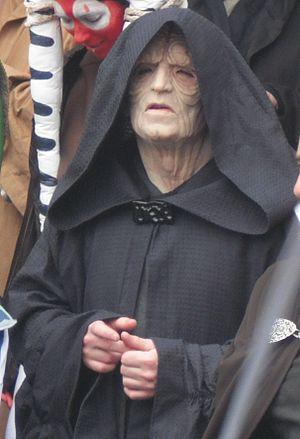
Cosplay de l'empereur Palpatine
Star Wars, épisode II : L'Attaque des clones est un film américain de science-fiction de type space opera sorti en 2002, écrit et réalisé par George Lucas.